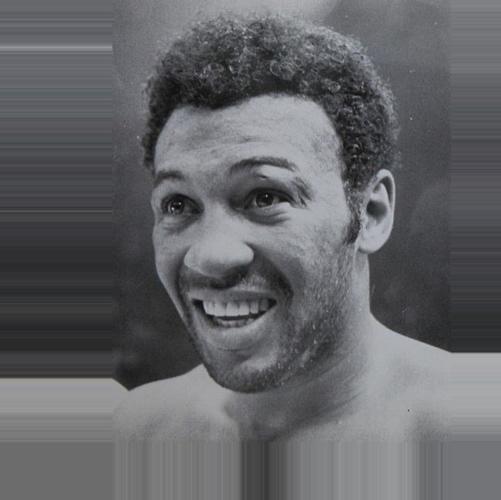
Age: 27